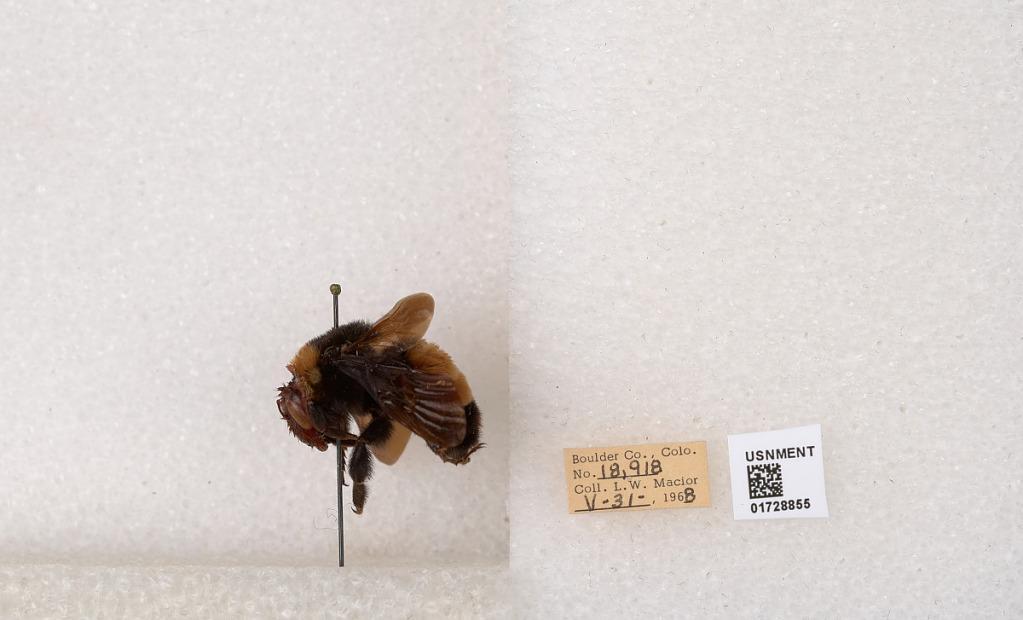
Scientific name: Bombus (Bombus) nevadensis auricormus
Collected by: L. Macior
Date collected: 1968-5-31
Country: United States
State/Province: Colorado
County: Boulder
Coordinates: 40.0925, -105.358